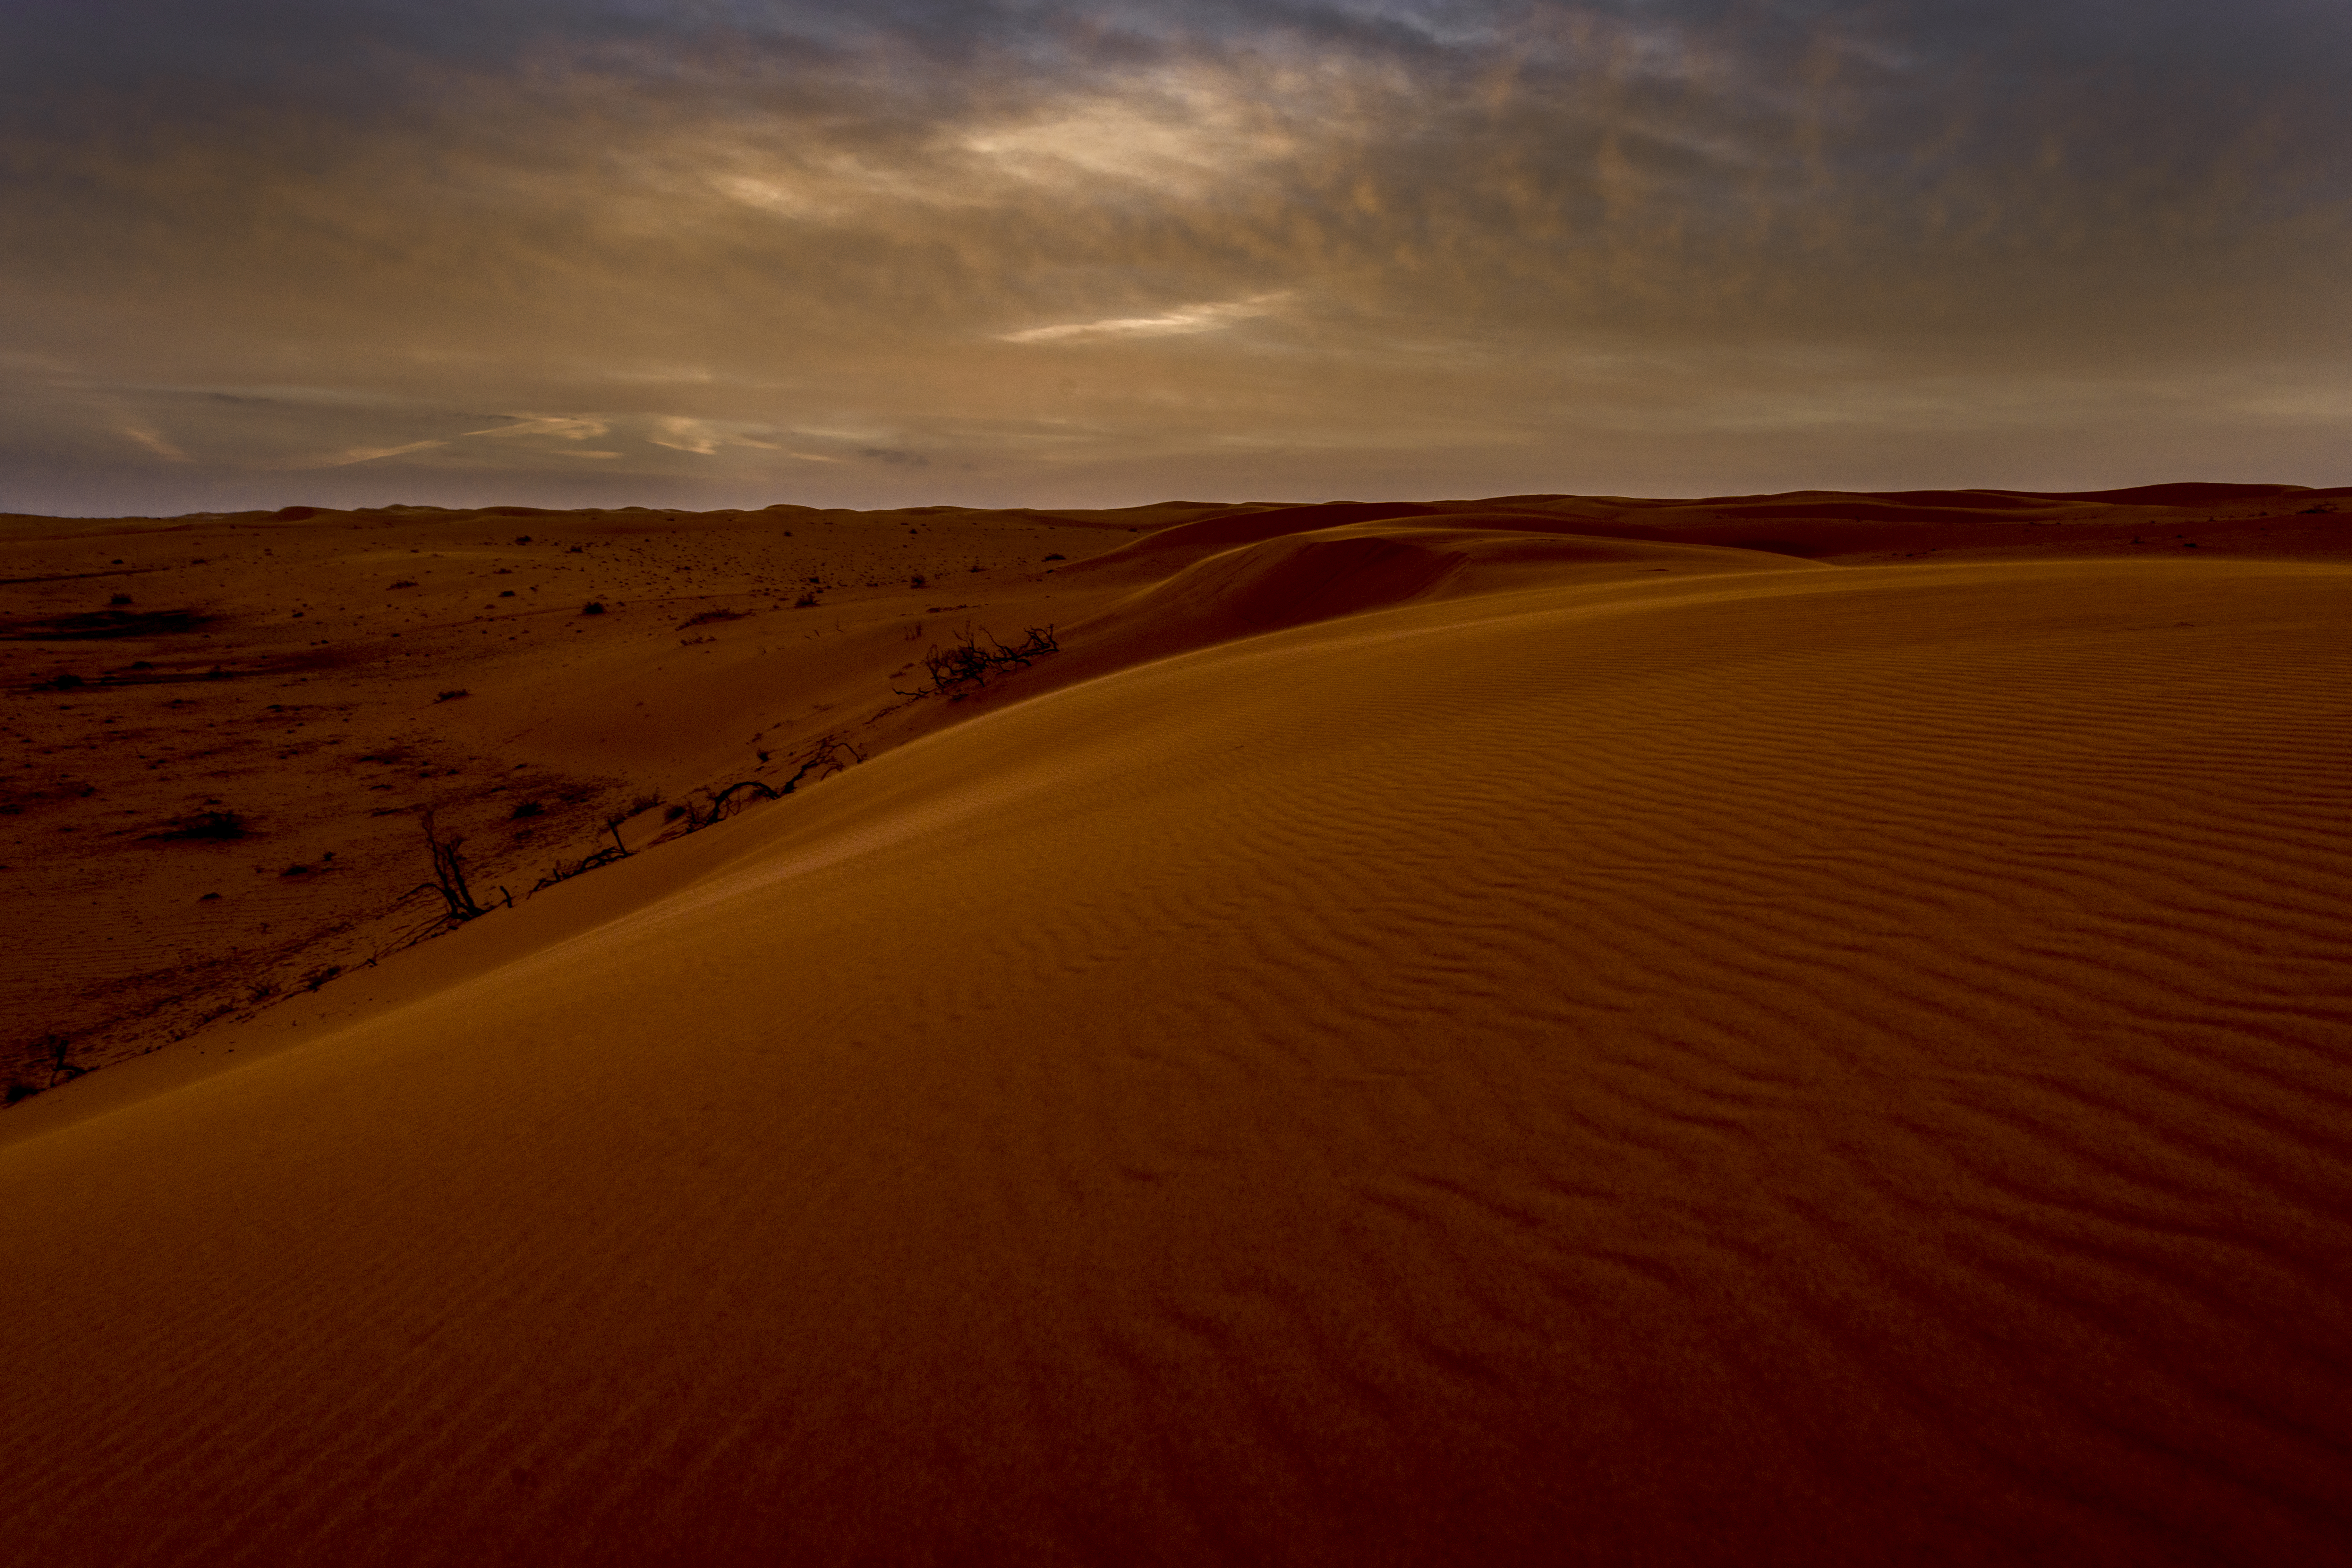
landscape, sand, horizon, cloud, sky, sunset, morning, hill, desert, dune, dawn, formation, dusk, evening, material, plain, sahara, erg, aeolian landform, singing sand, computer wallpaper, ecoregion